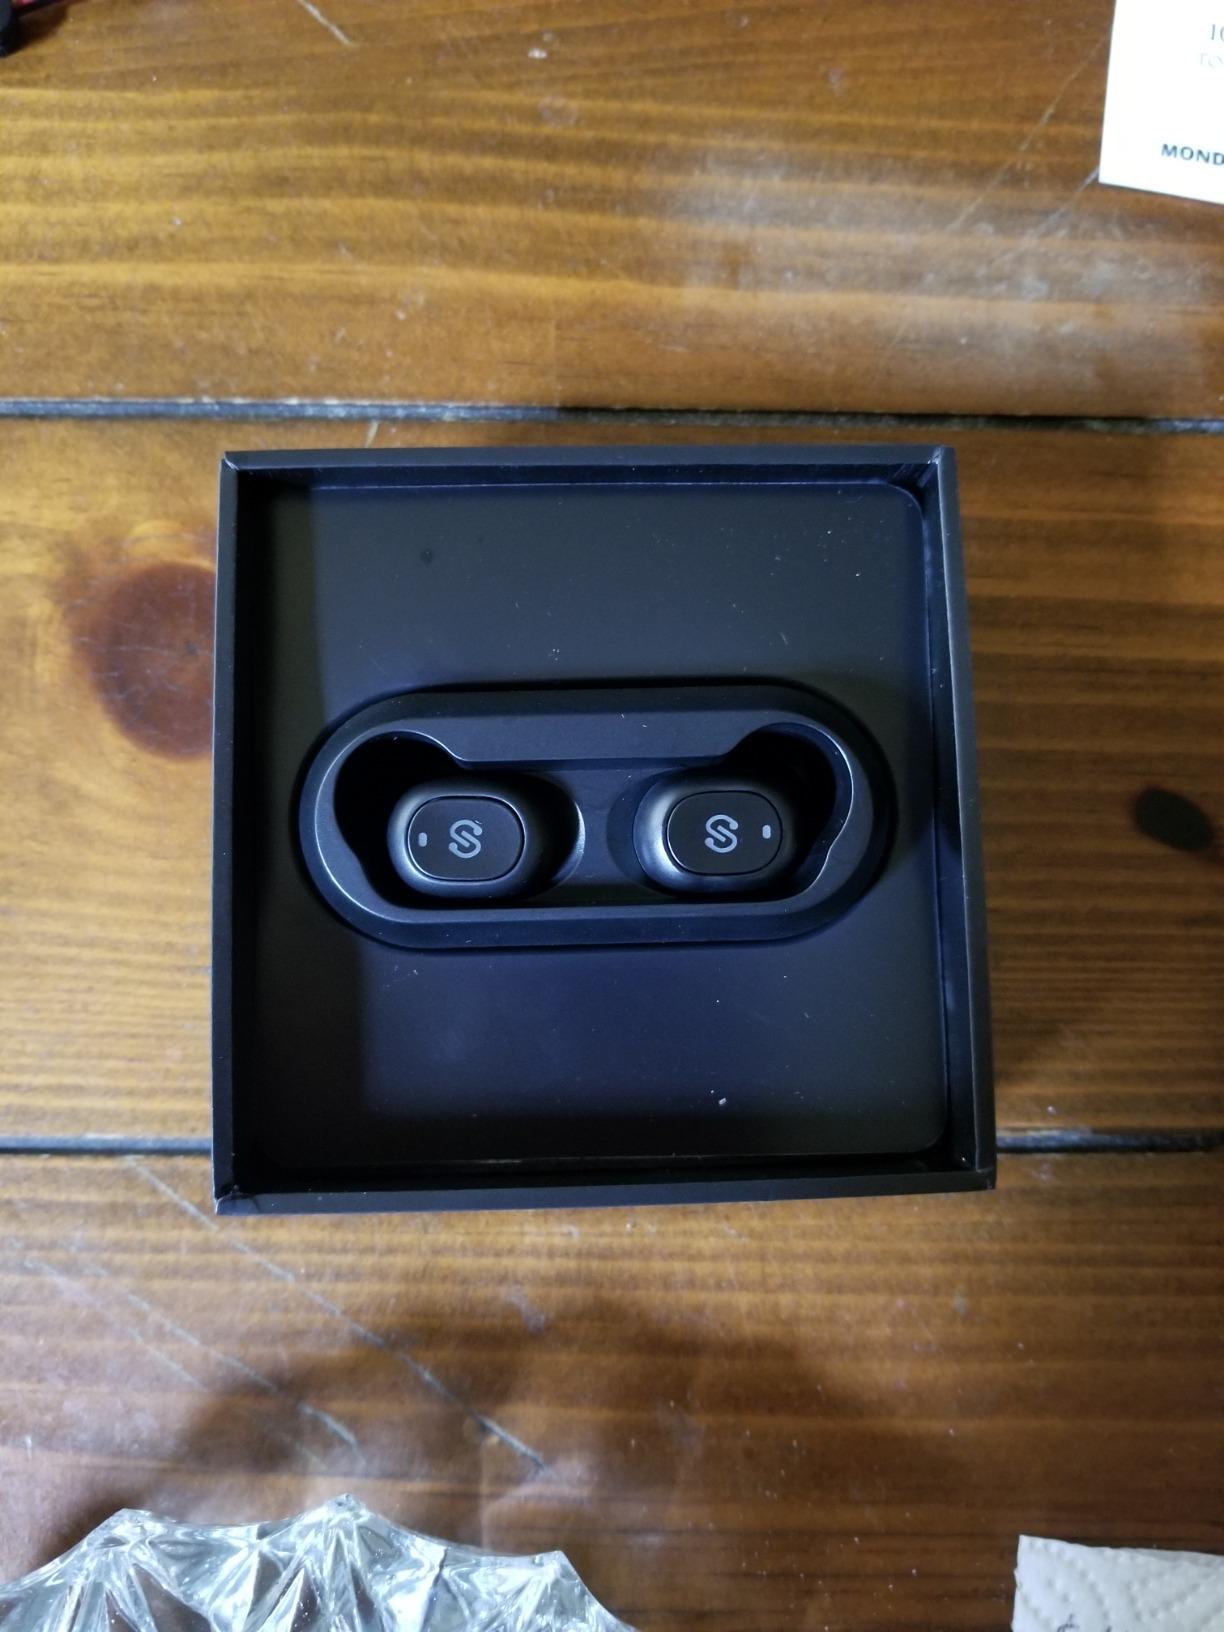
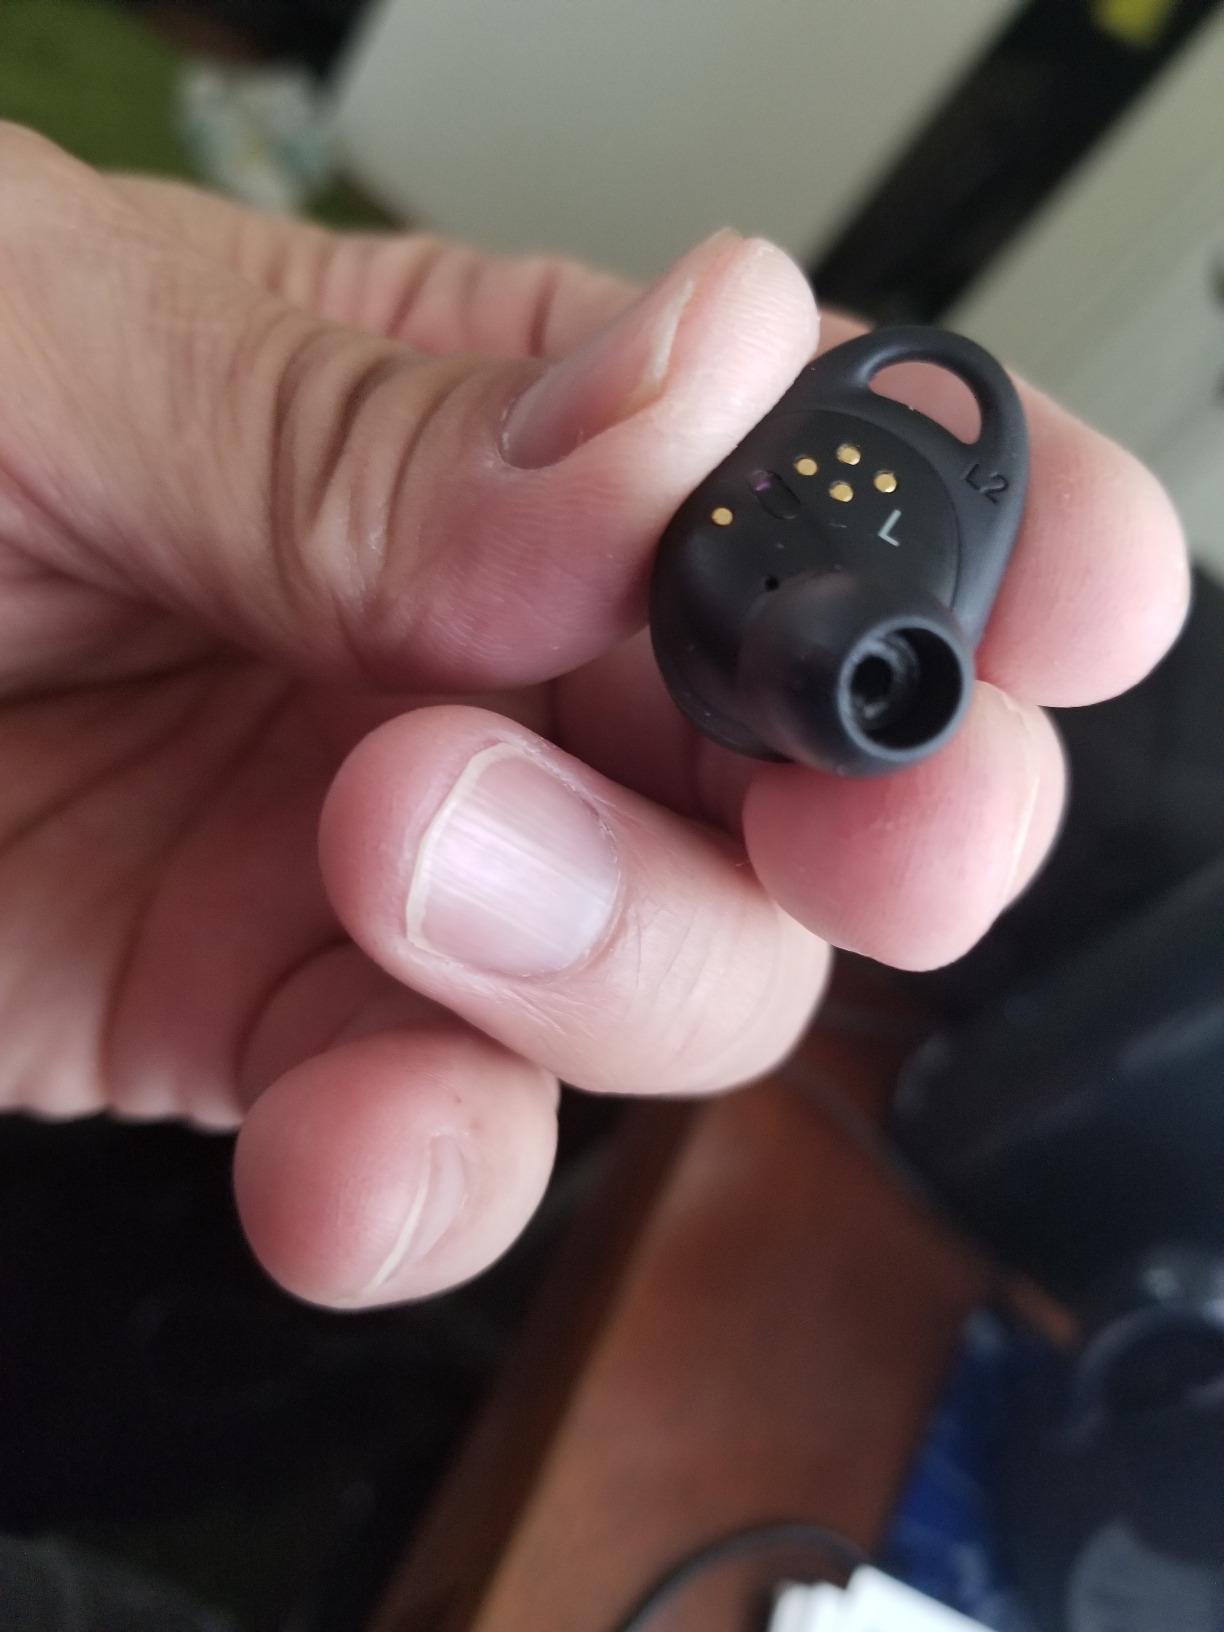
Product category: earbuds
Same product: no